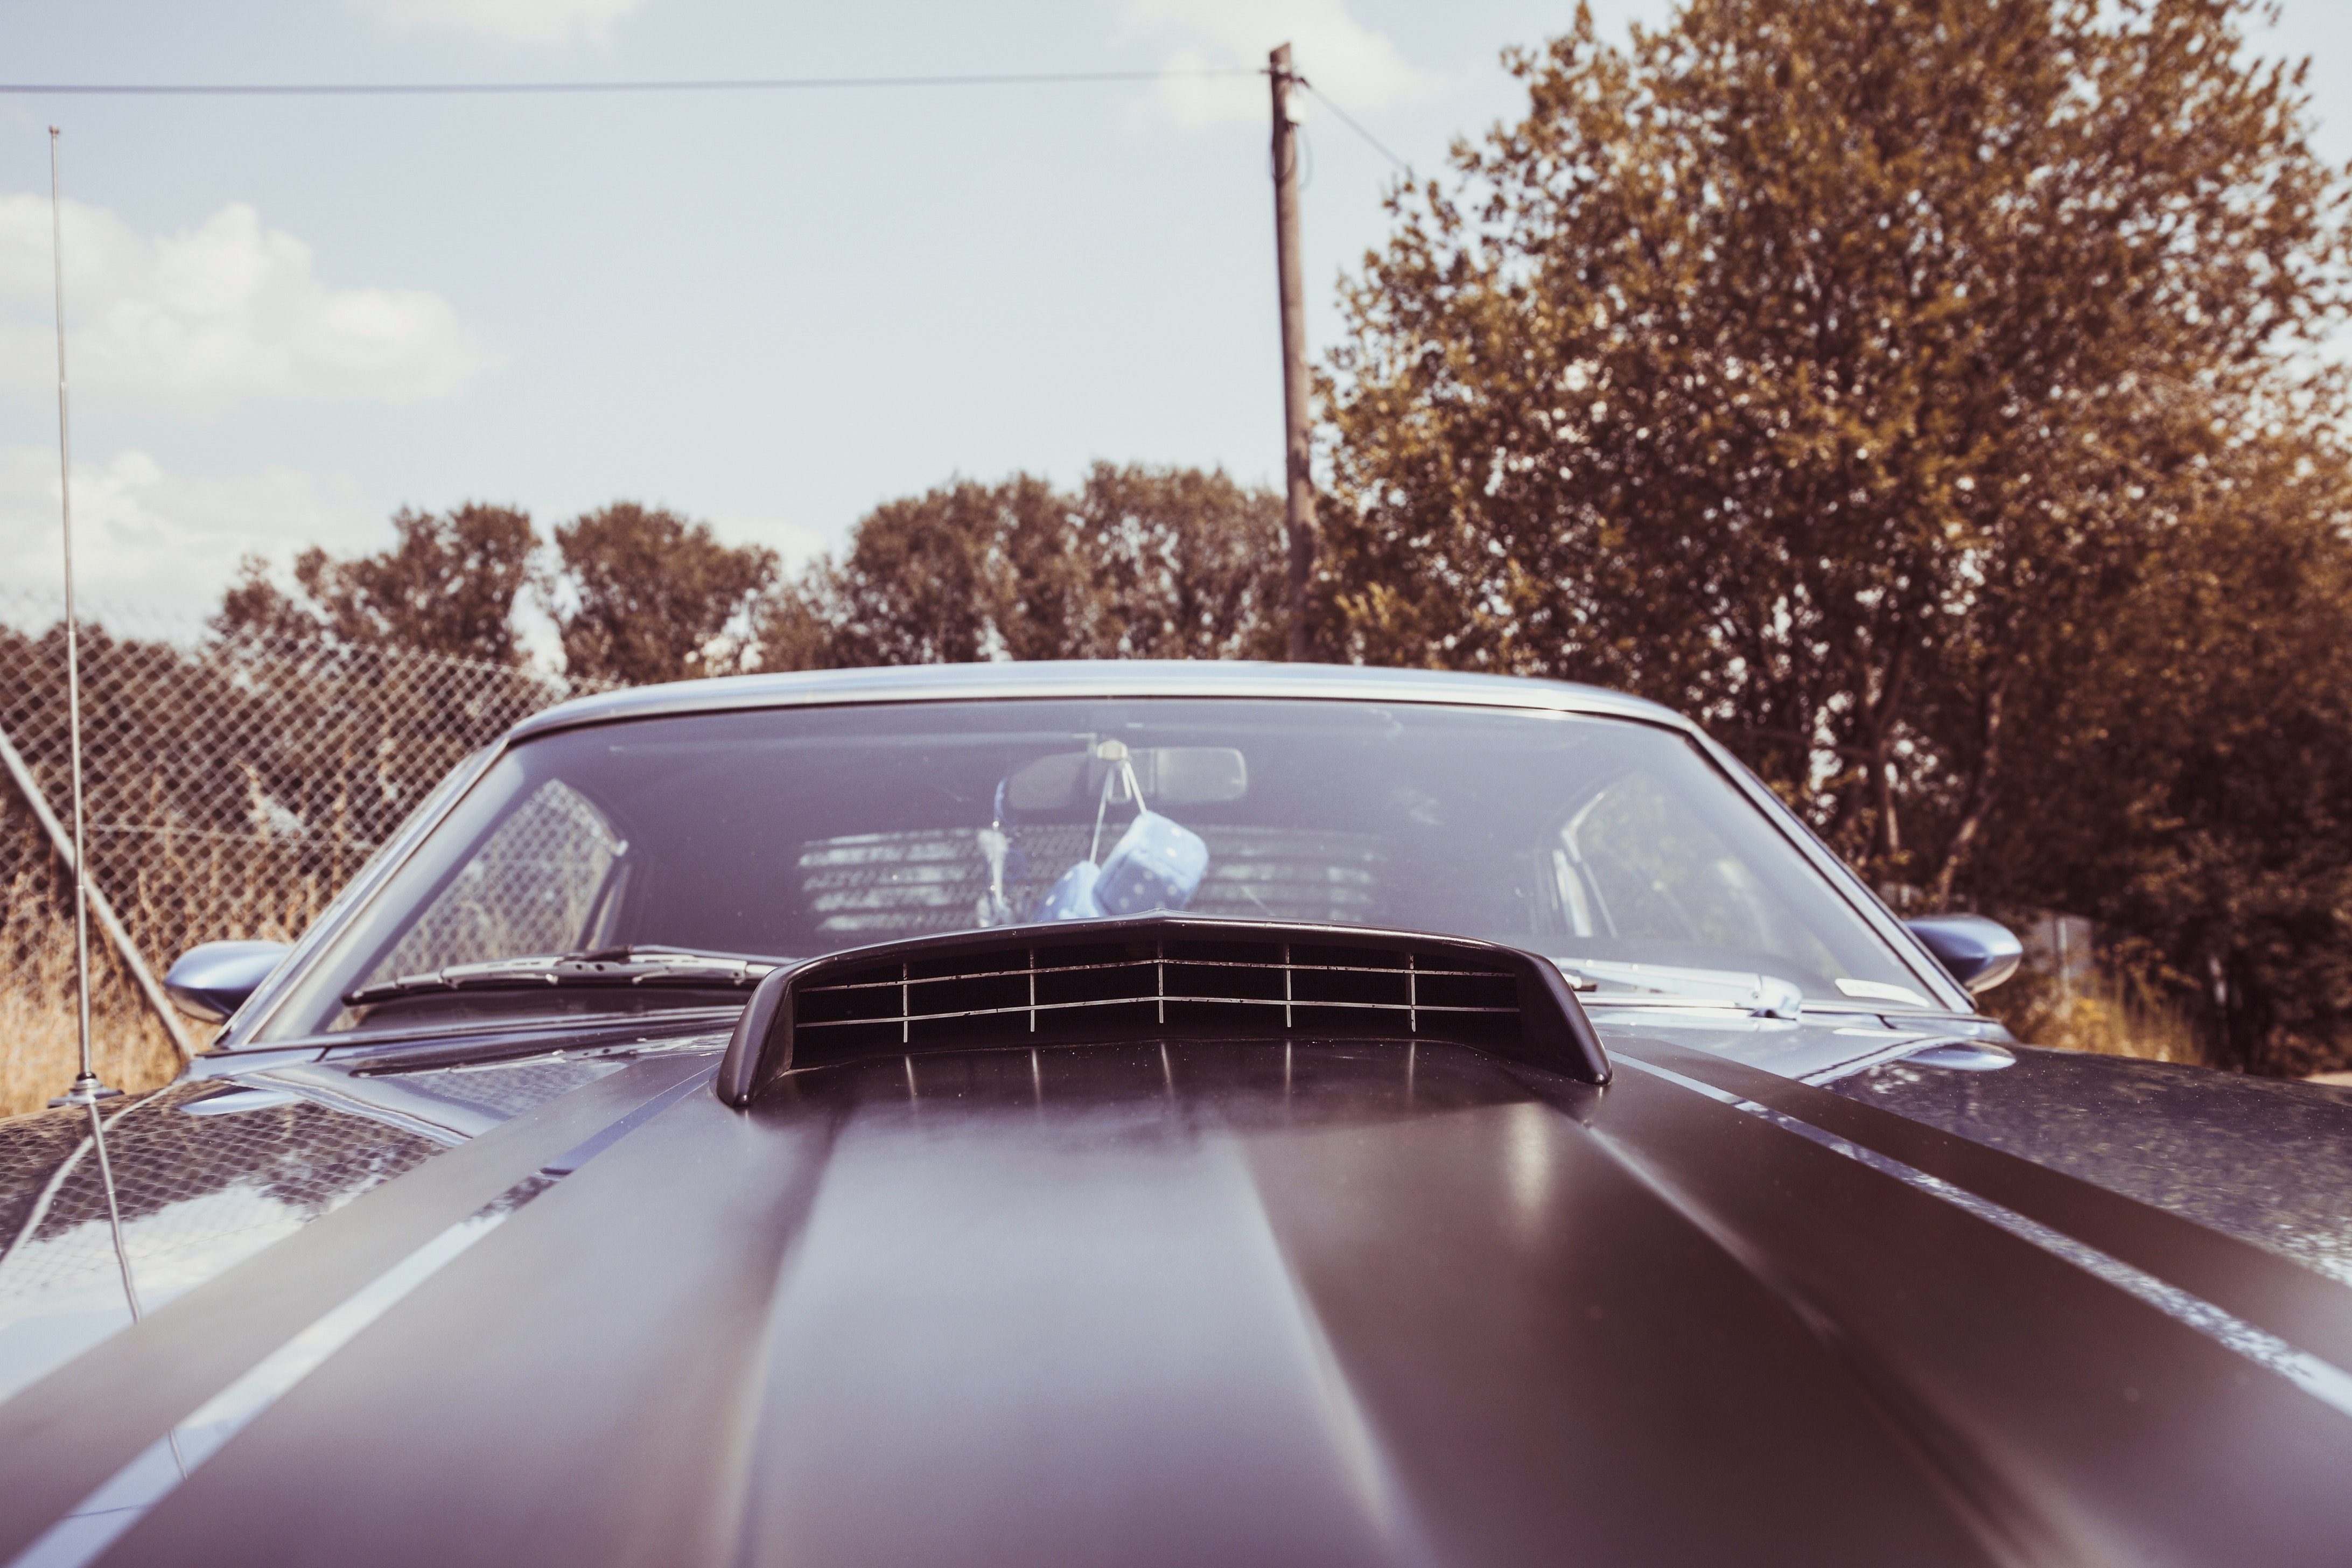
motor vehicle, vehicle, automotive exterior, car, full size car, hardtop, windshield, classic, auto part, hood, classic car, automotive window part, vintage car, glass, sedan